MEO Arena

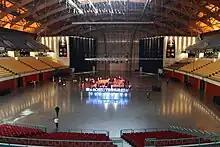
Arena hosting Web Summit 2018

In September 2015, Web Summit co-founder and CEO Paddy Cosgrave announced that the event would be held in Lisbon for three consecutive editions, from 2016 to 2018. Congrave cited the local startup scene and a "cosmopolitan city with better infrastructure conditions and a larger number of hotel rooms" for the decision.